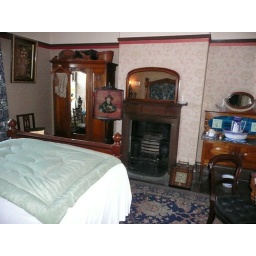
The Victorian guest bedroom in the music teacher's house on Ravensworth Terrace in Beamish Museum town area.